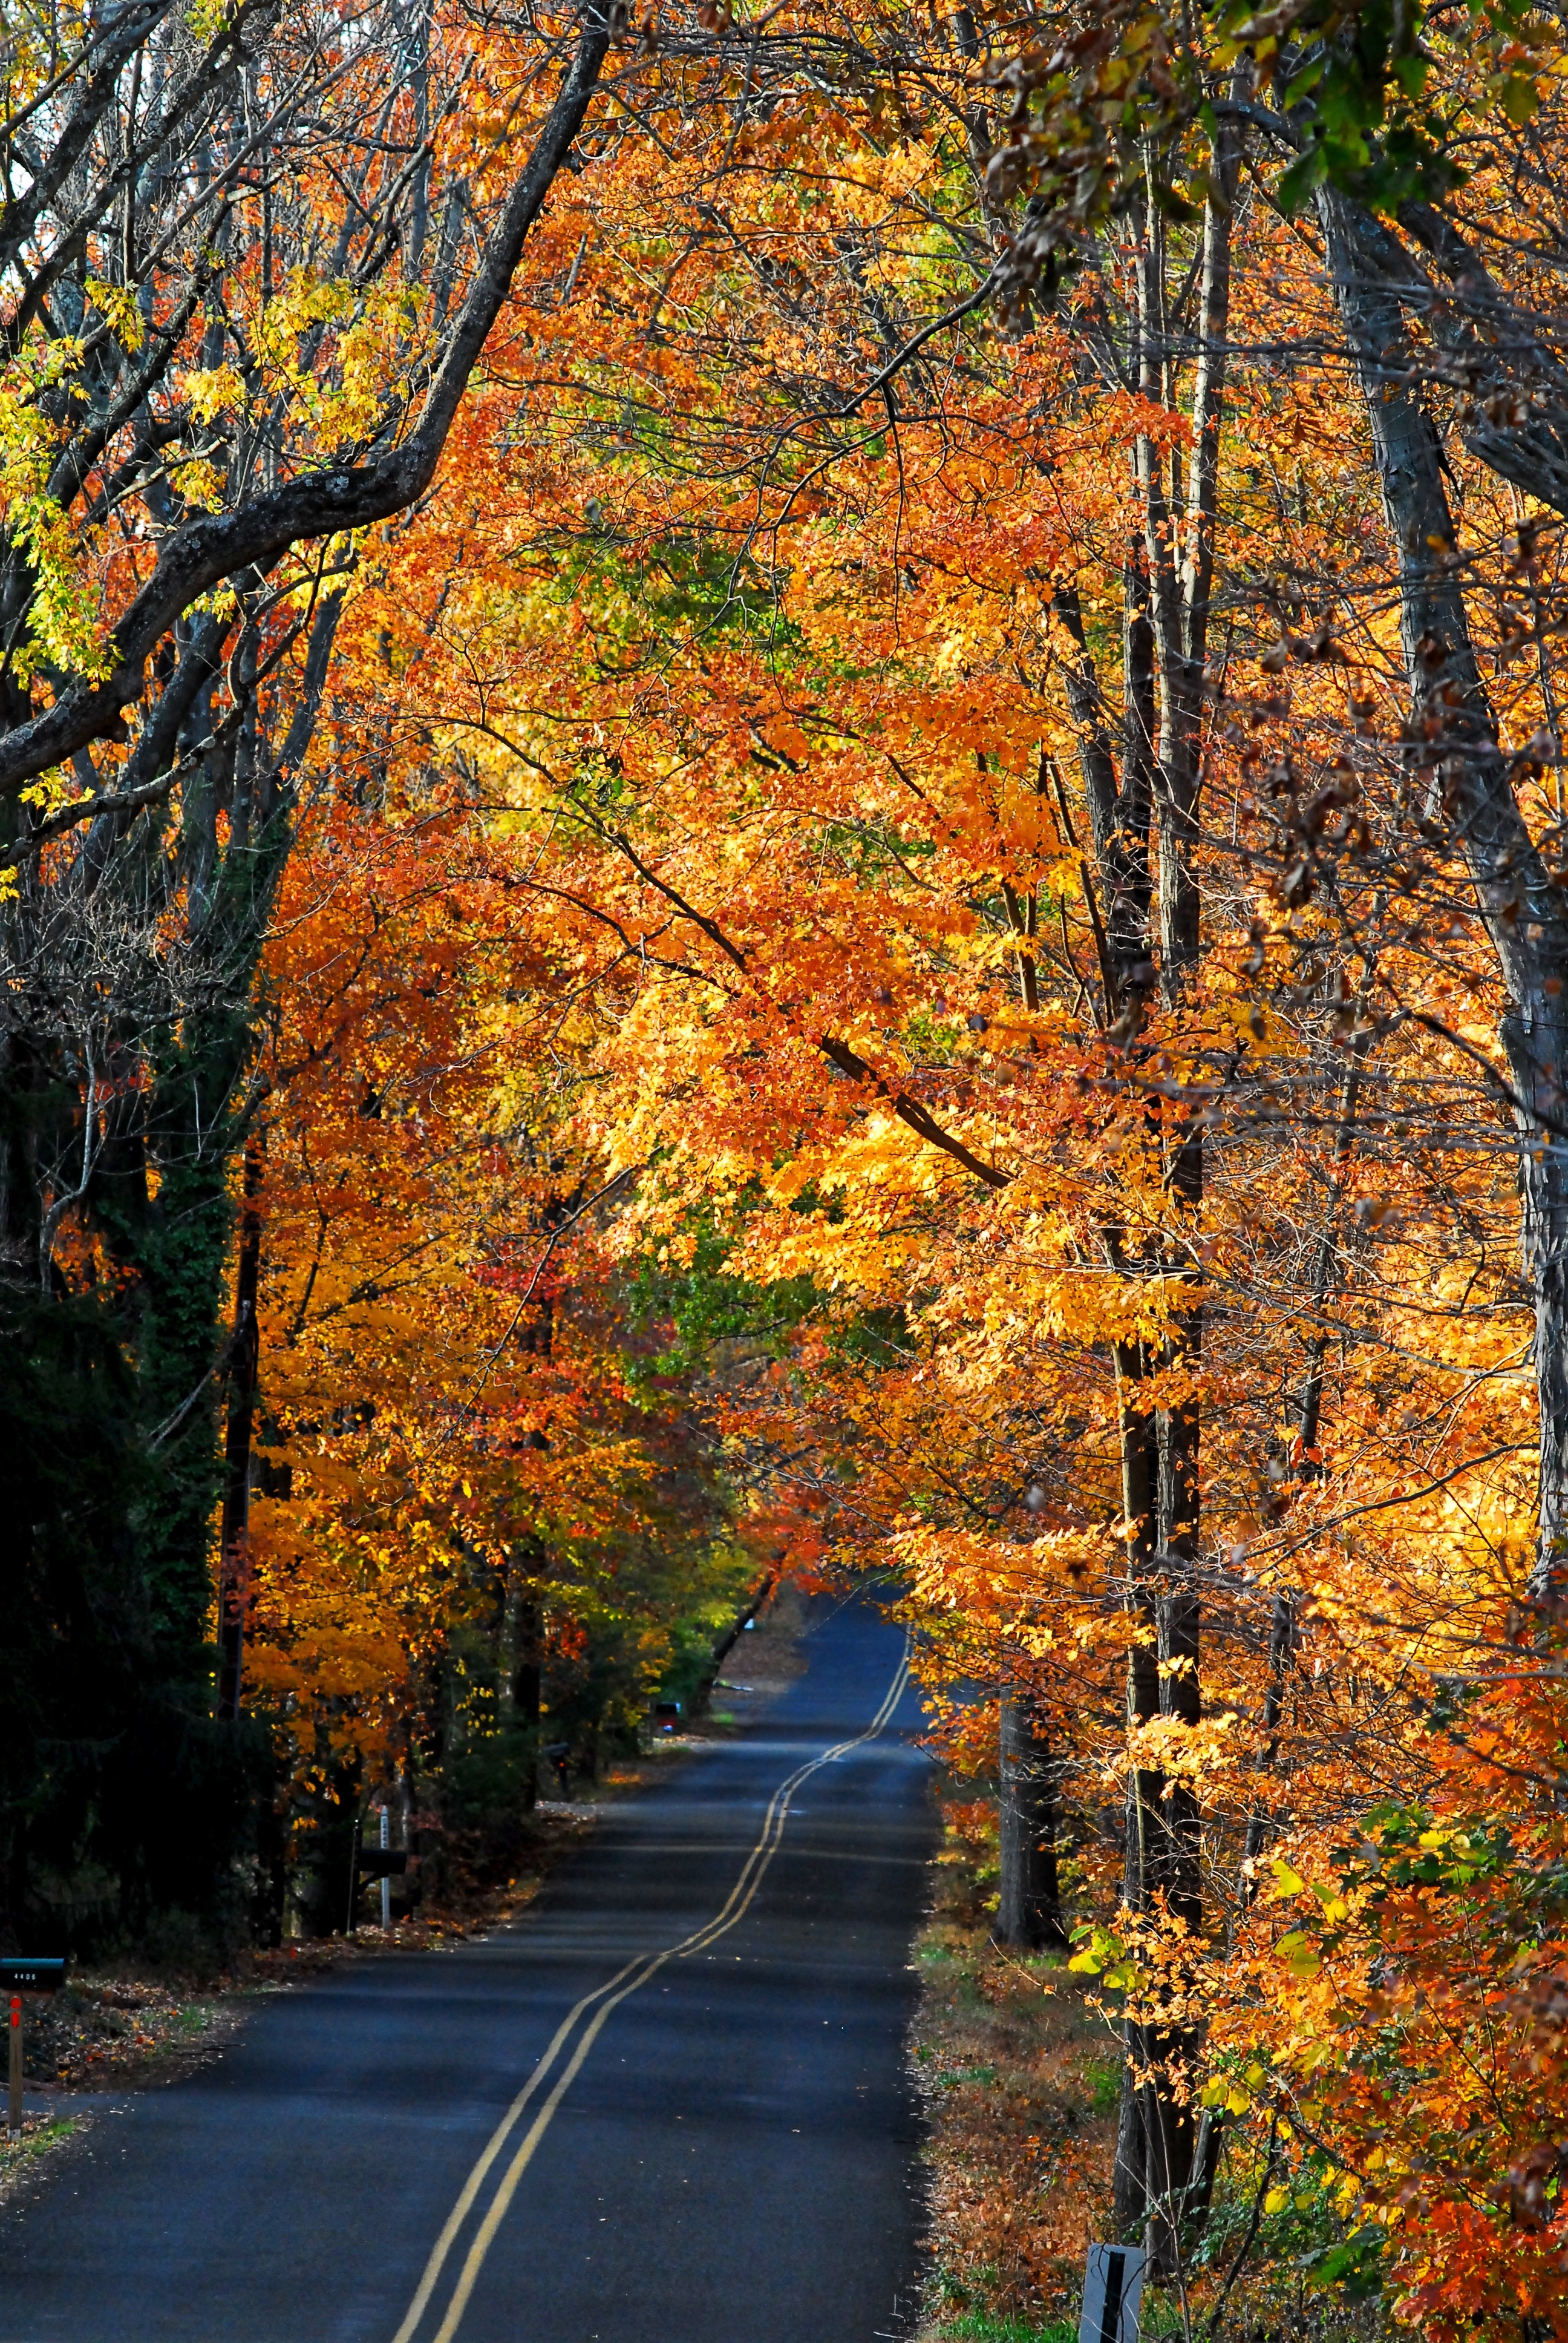
landscape, tree, forest, plant, sunlight, leaf, fall, country road, rural, scenic, autumn, season, trees, outdoors, woods, deciduous, woodland, woody plant, temperate broadleaf and mixed forest